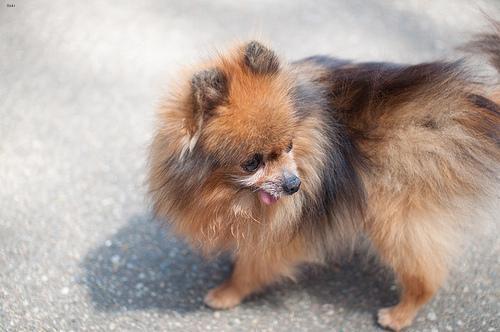
pomeranian